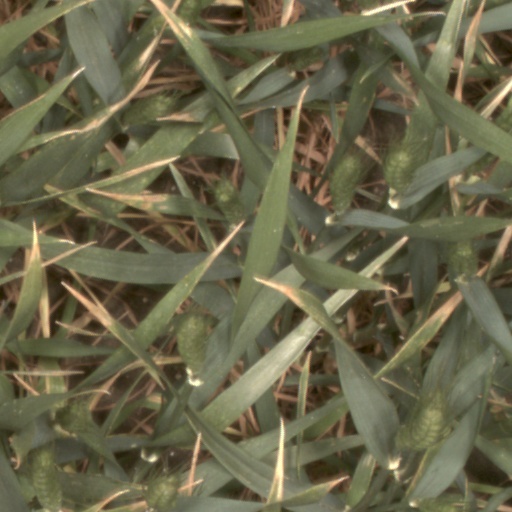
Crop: wheat